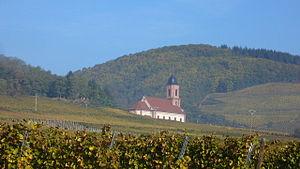
Orschwiller est une commune française située dans le département du Bas-Rhin, en région Grand Est.